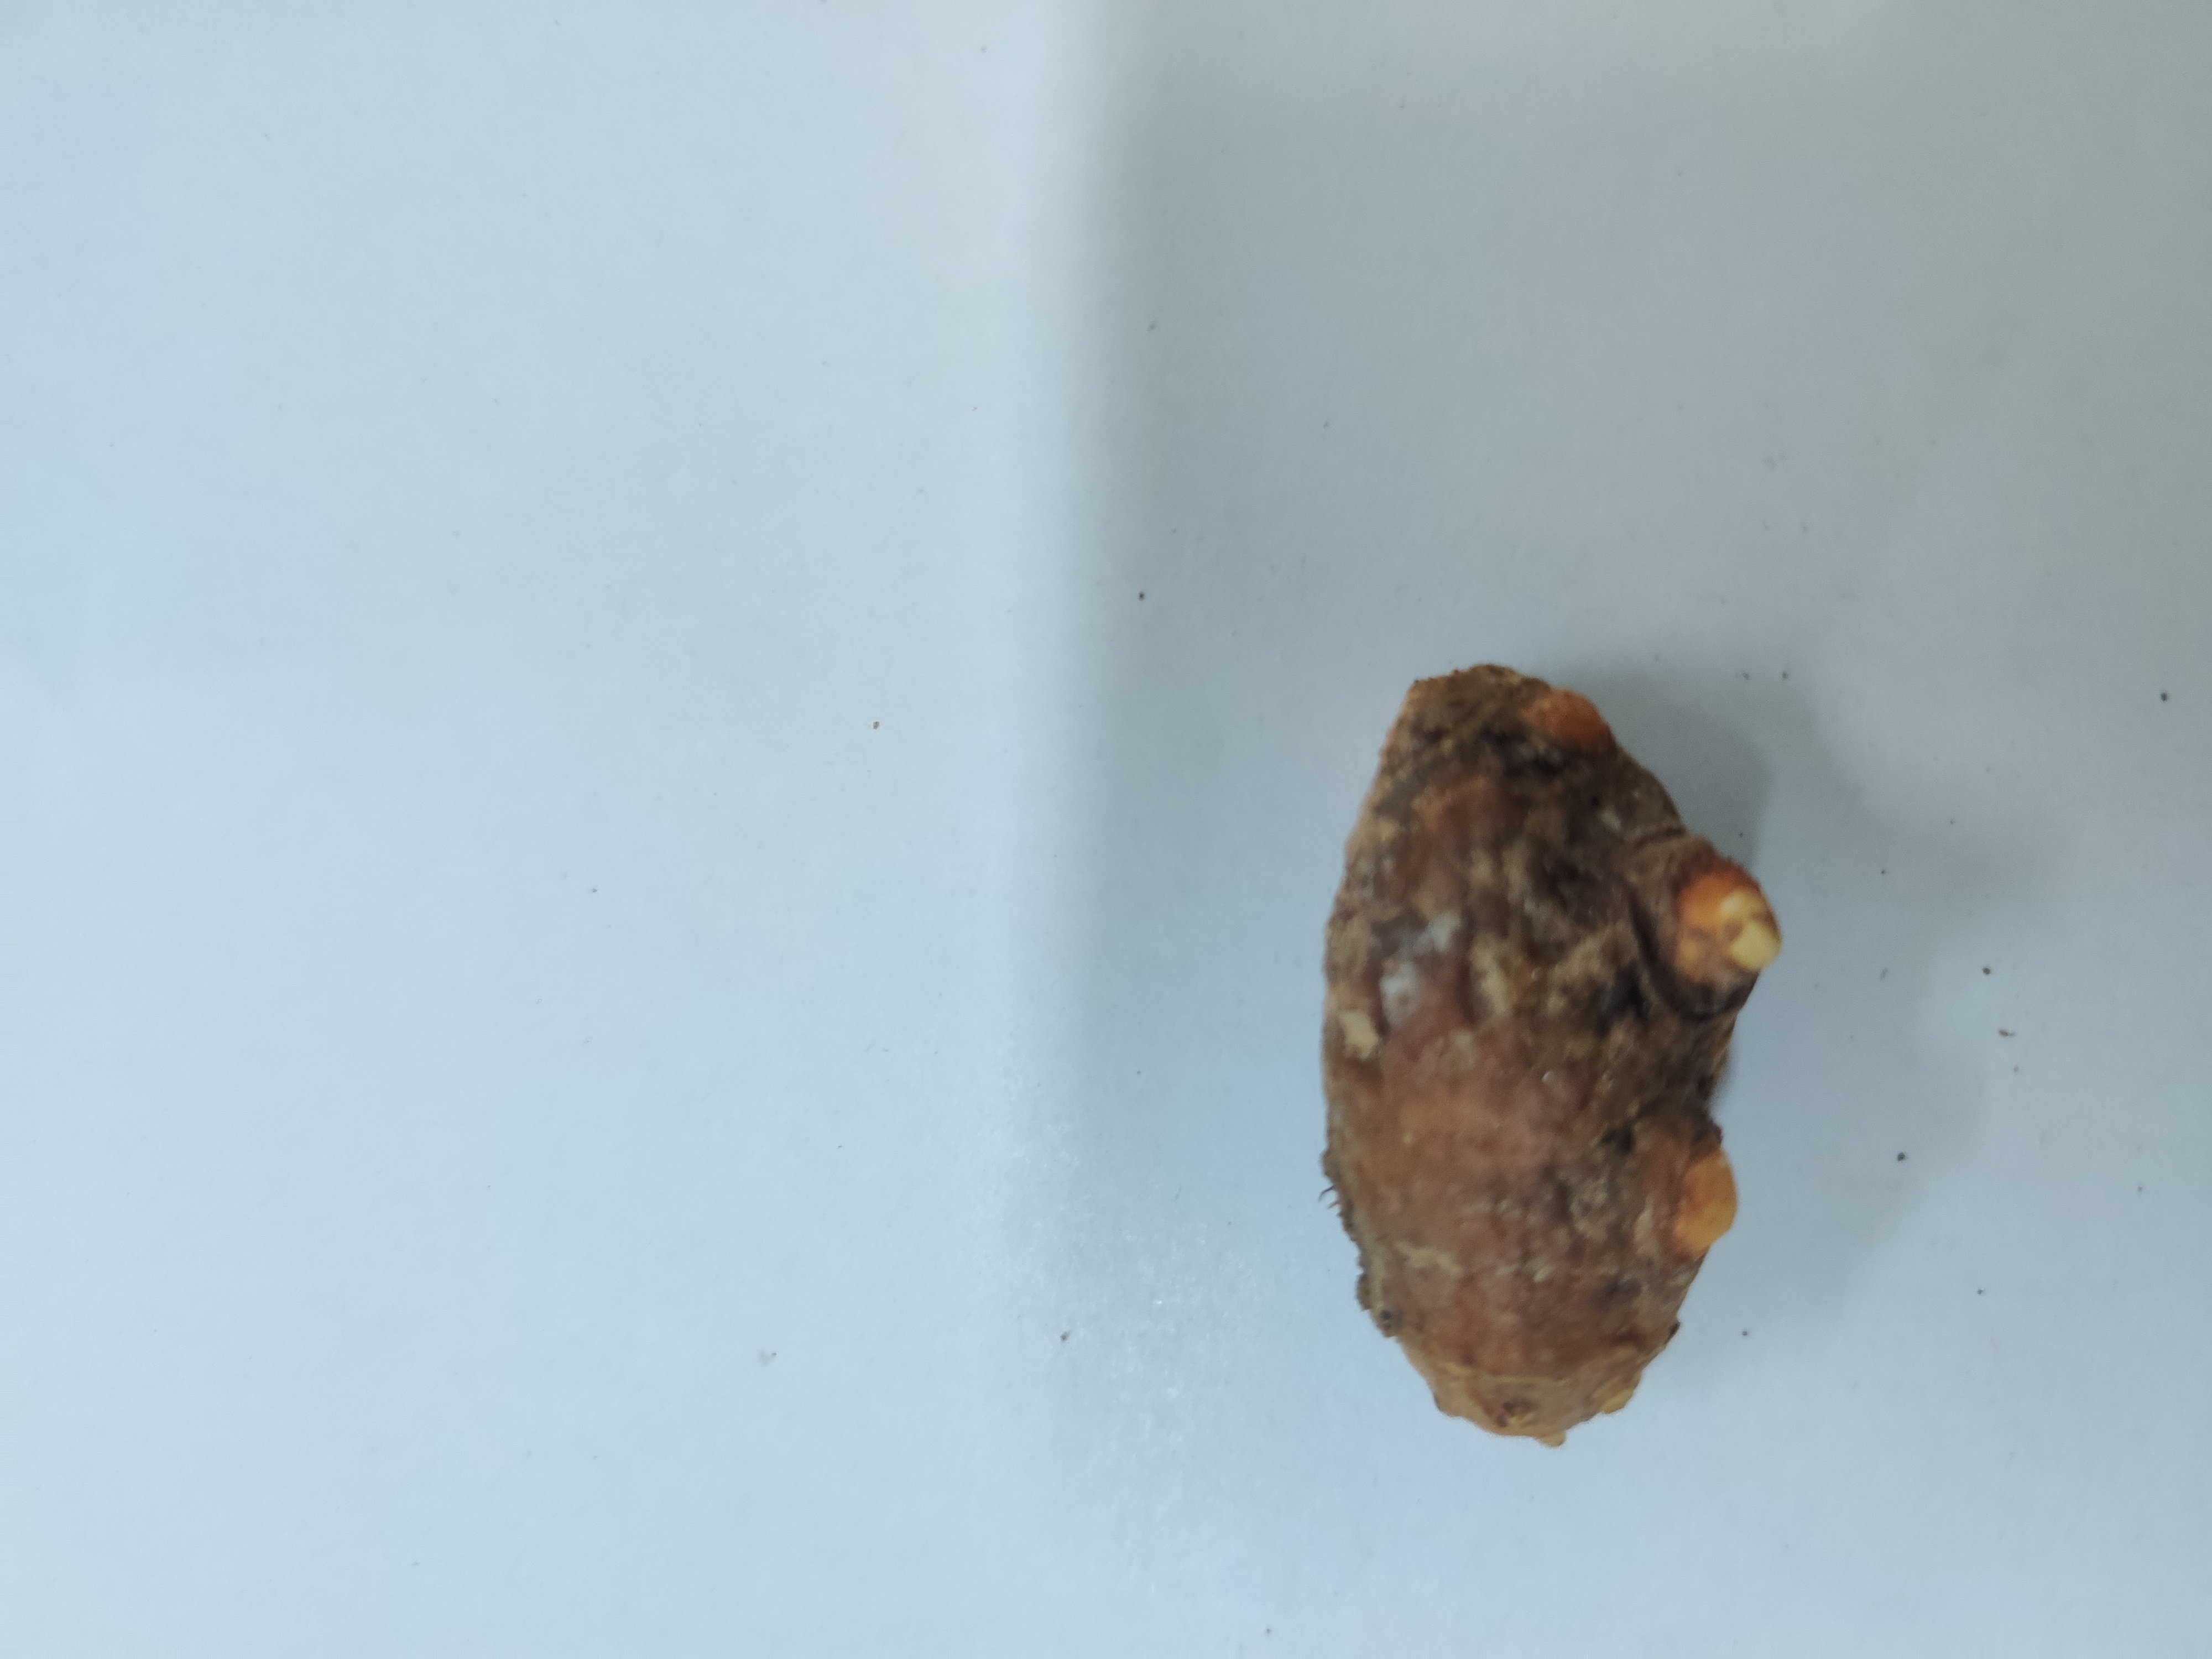
Crop: Turmeric
Condition: Severely Damaged